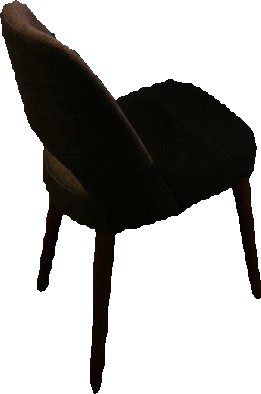
Surface category: chair